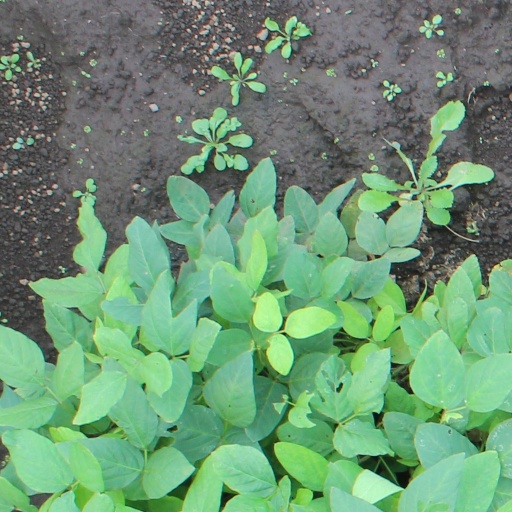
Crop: soybean